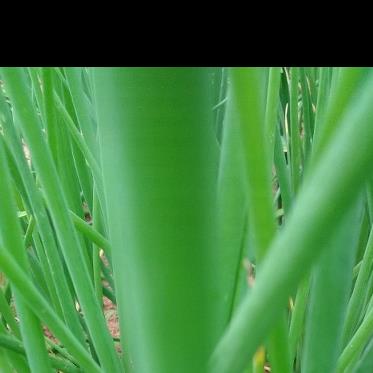
Crop: Onion
Condition: healthy-leaf